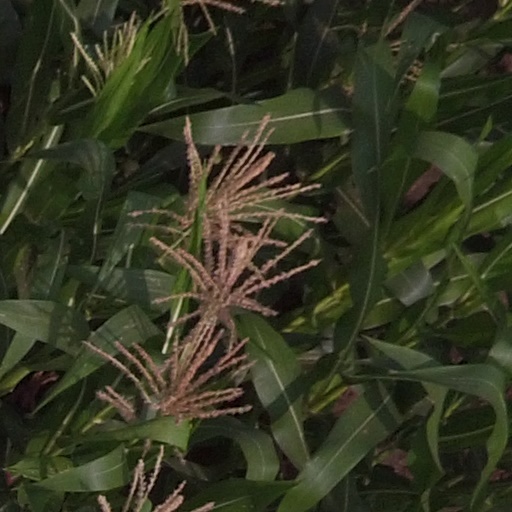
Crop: maize; corn